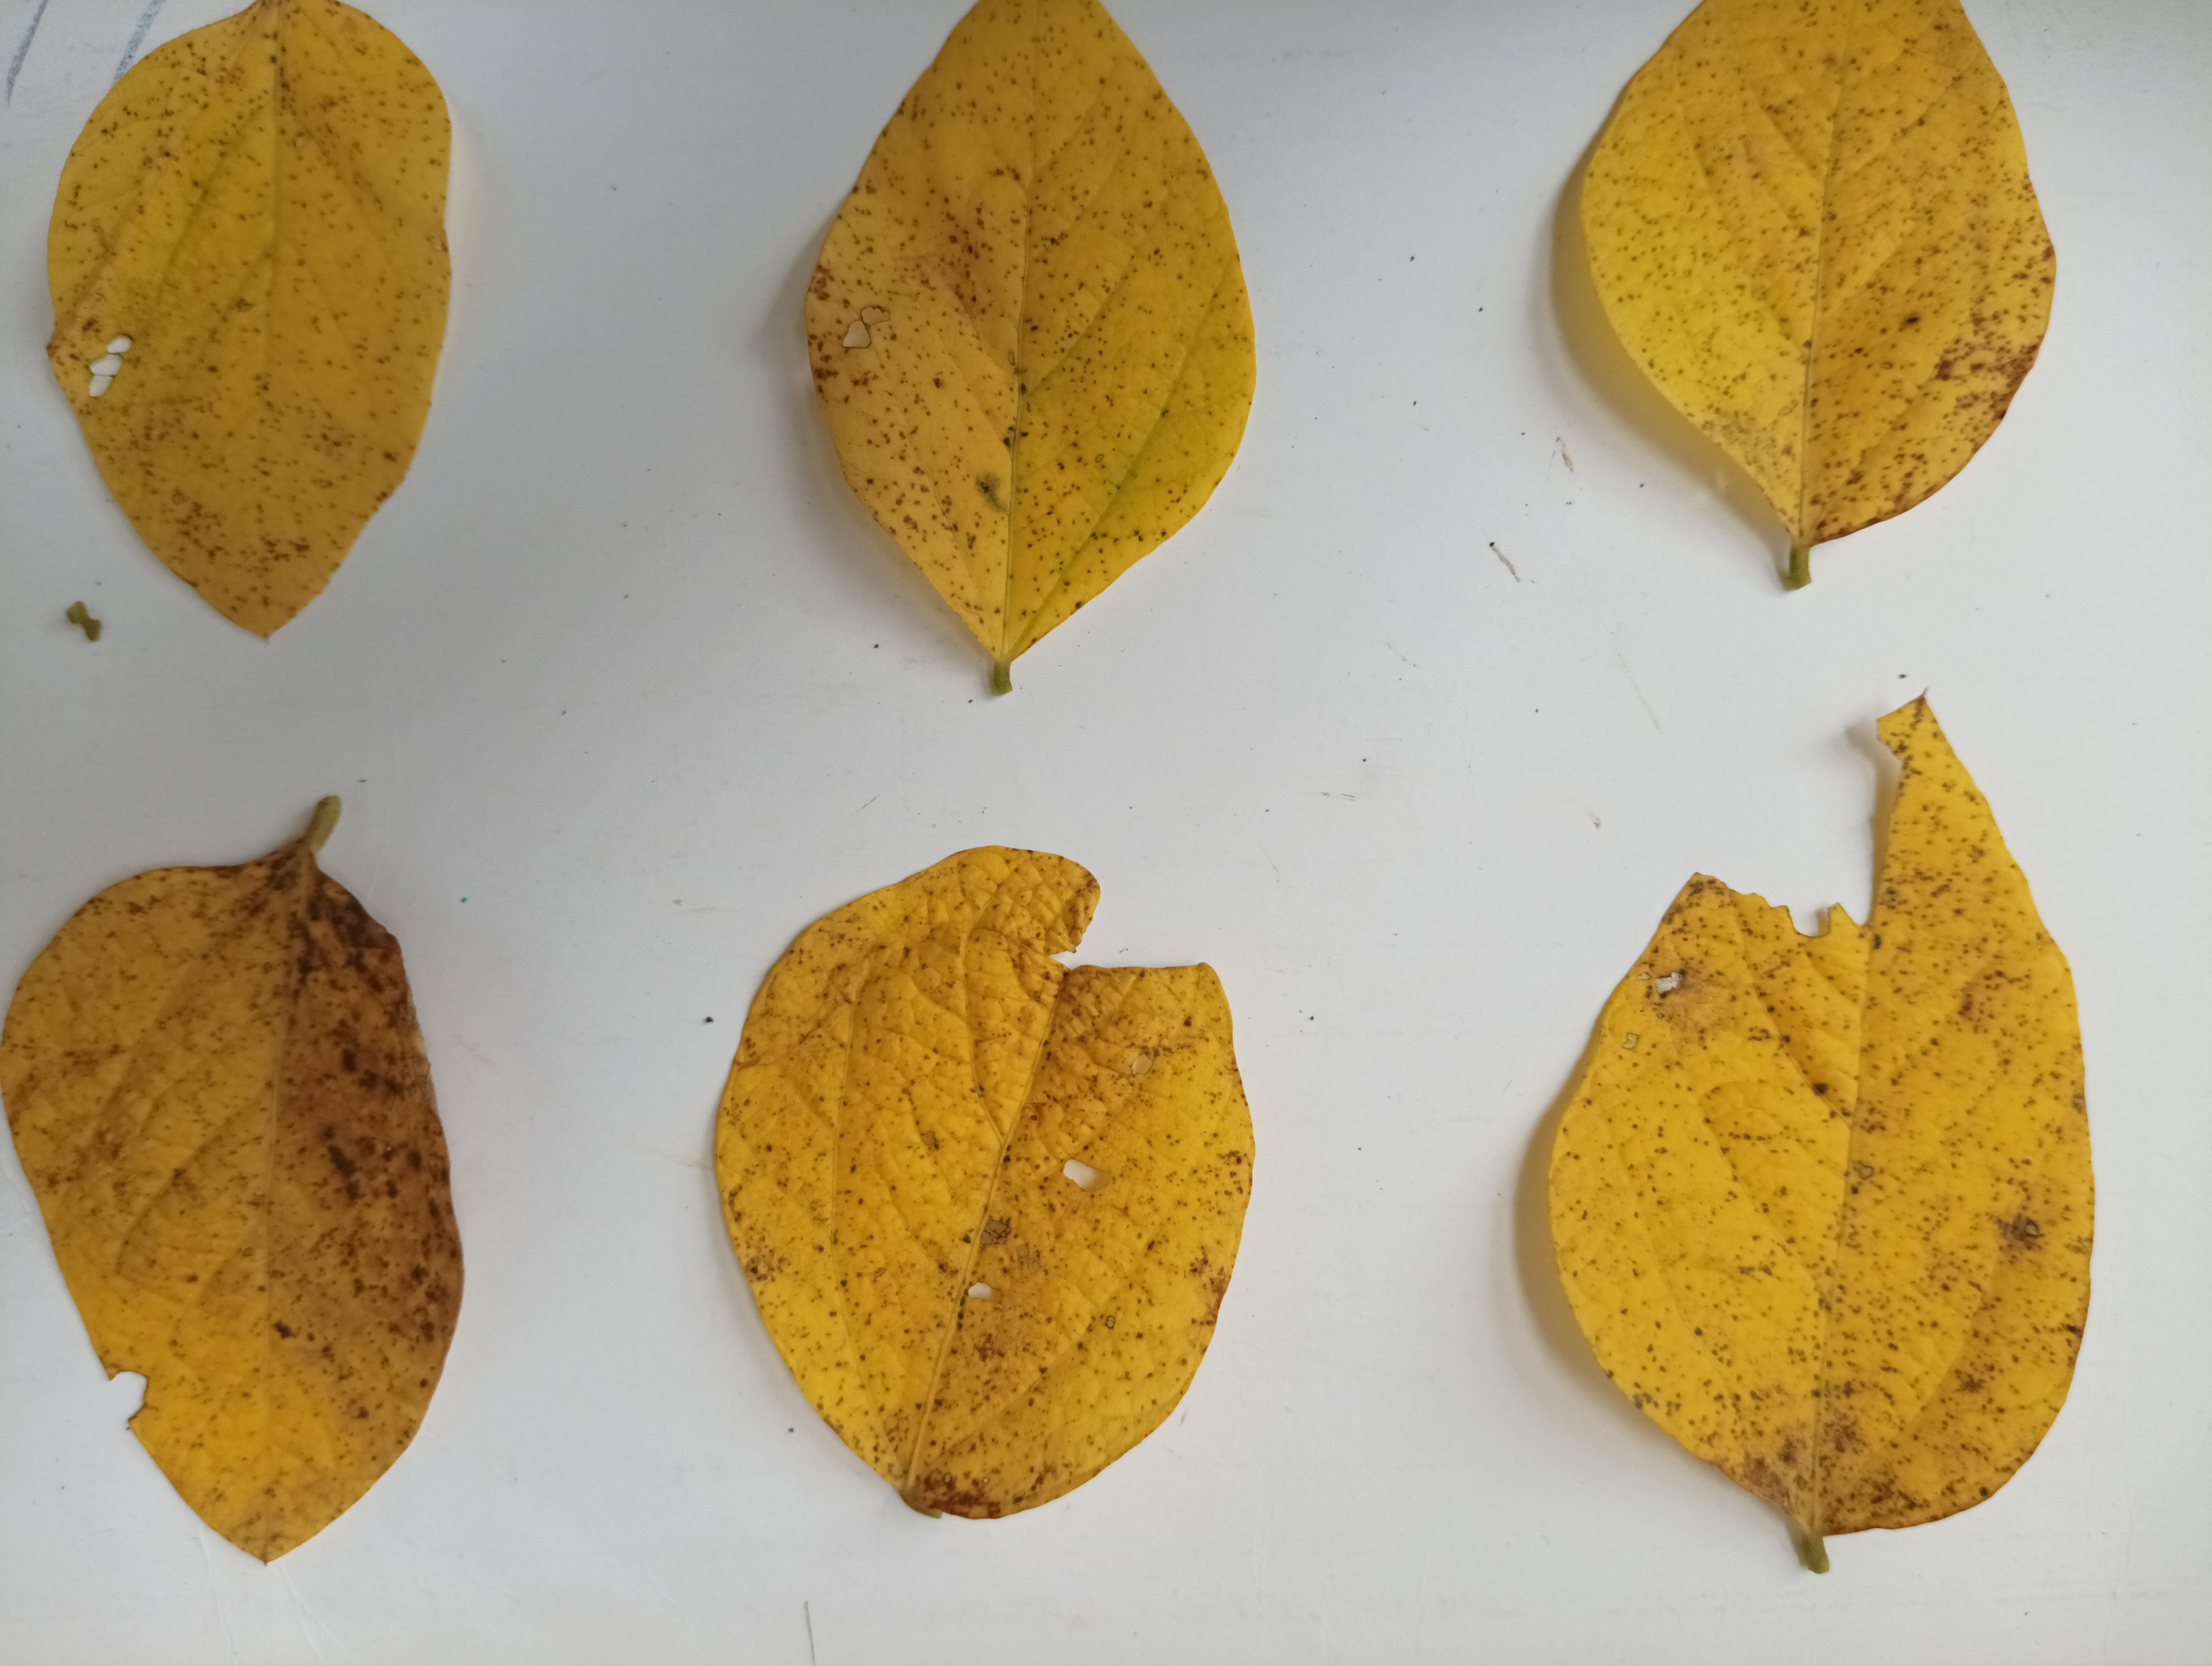
Label: Vein Necrosis